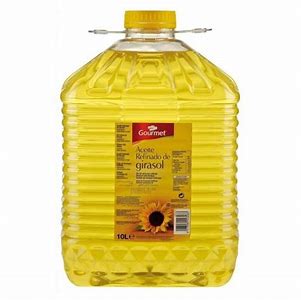
Waste category: plastic